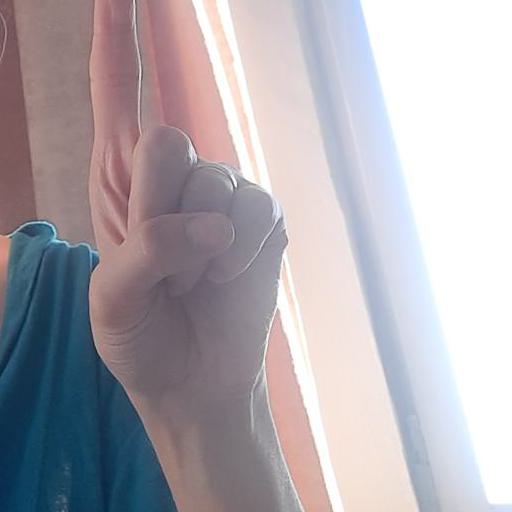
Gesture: one